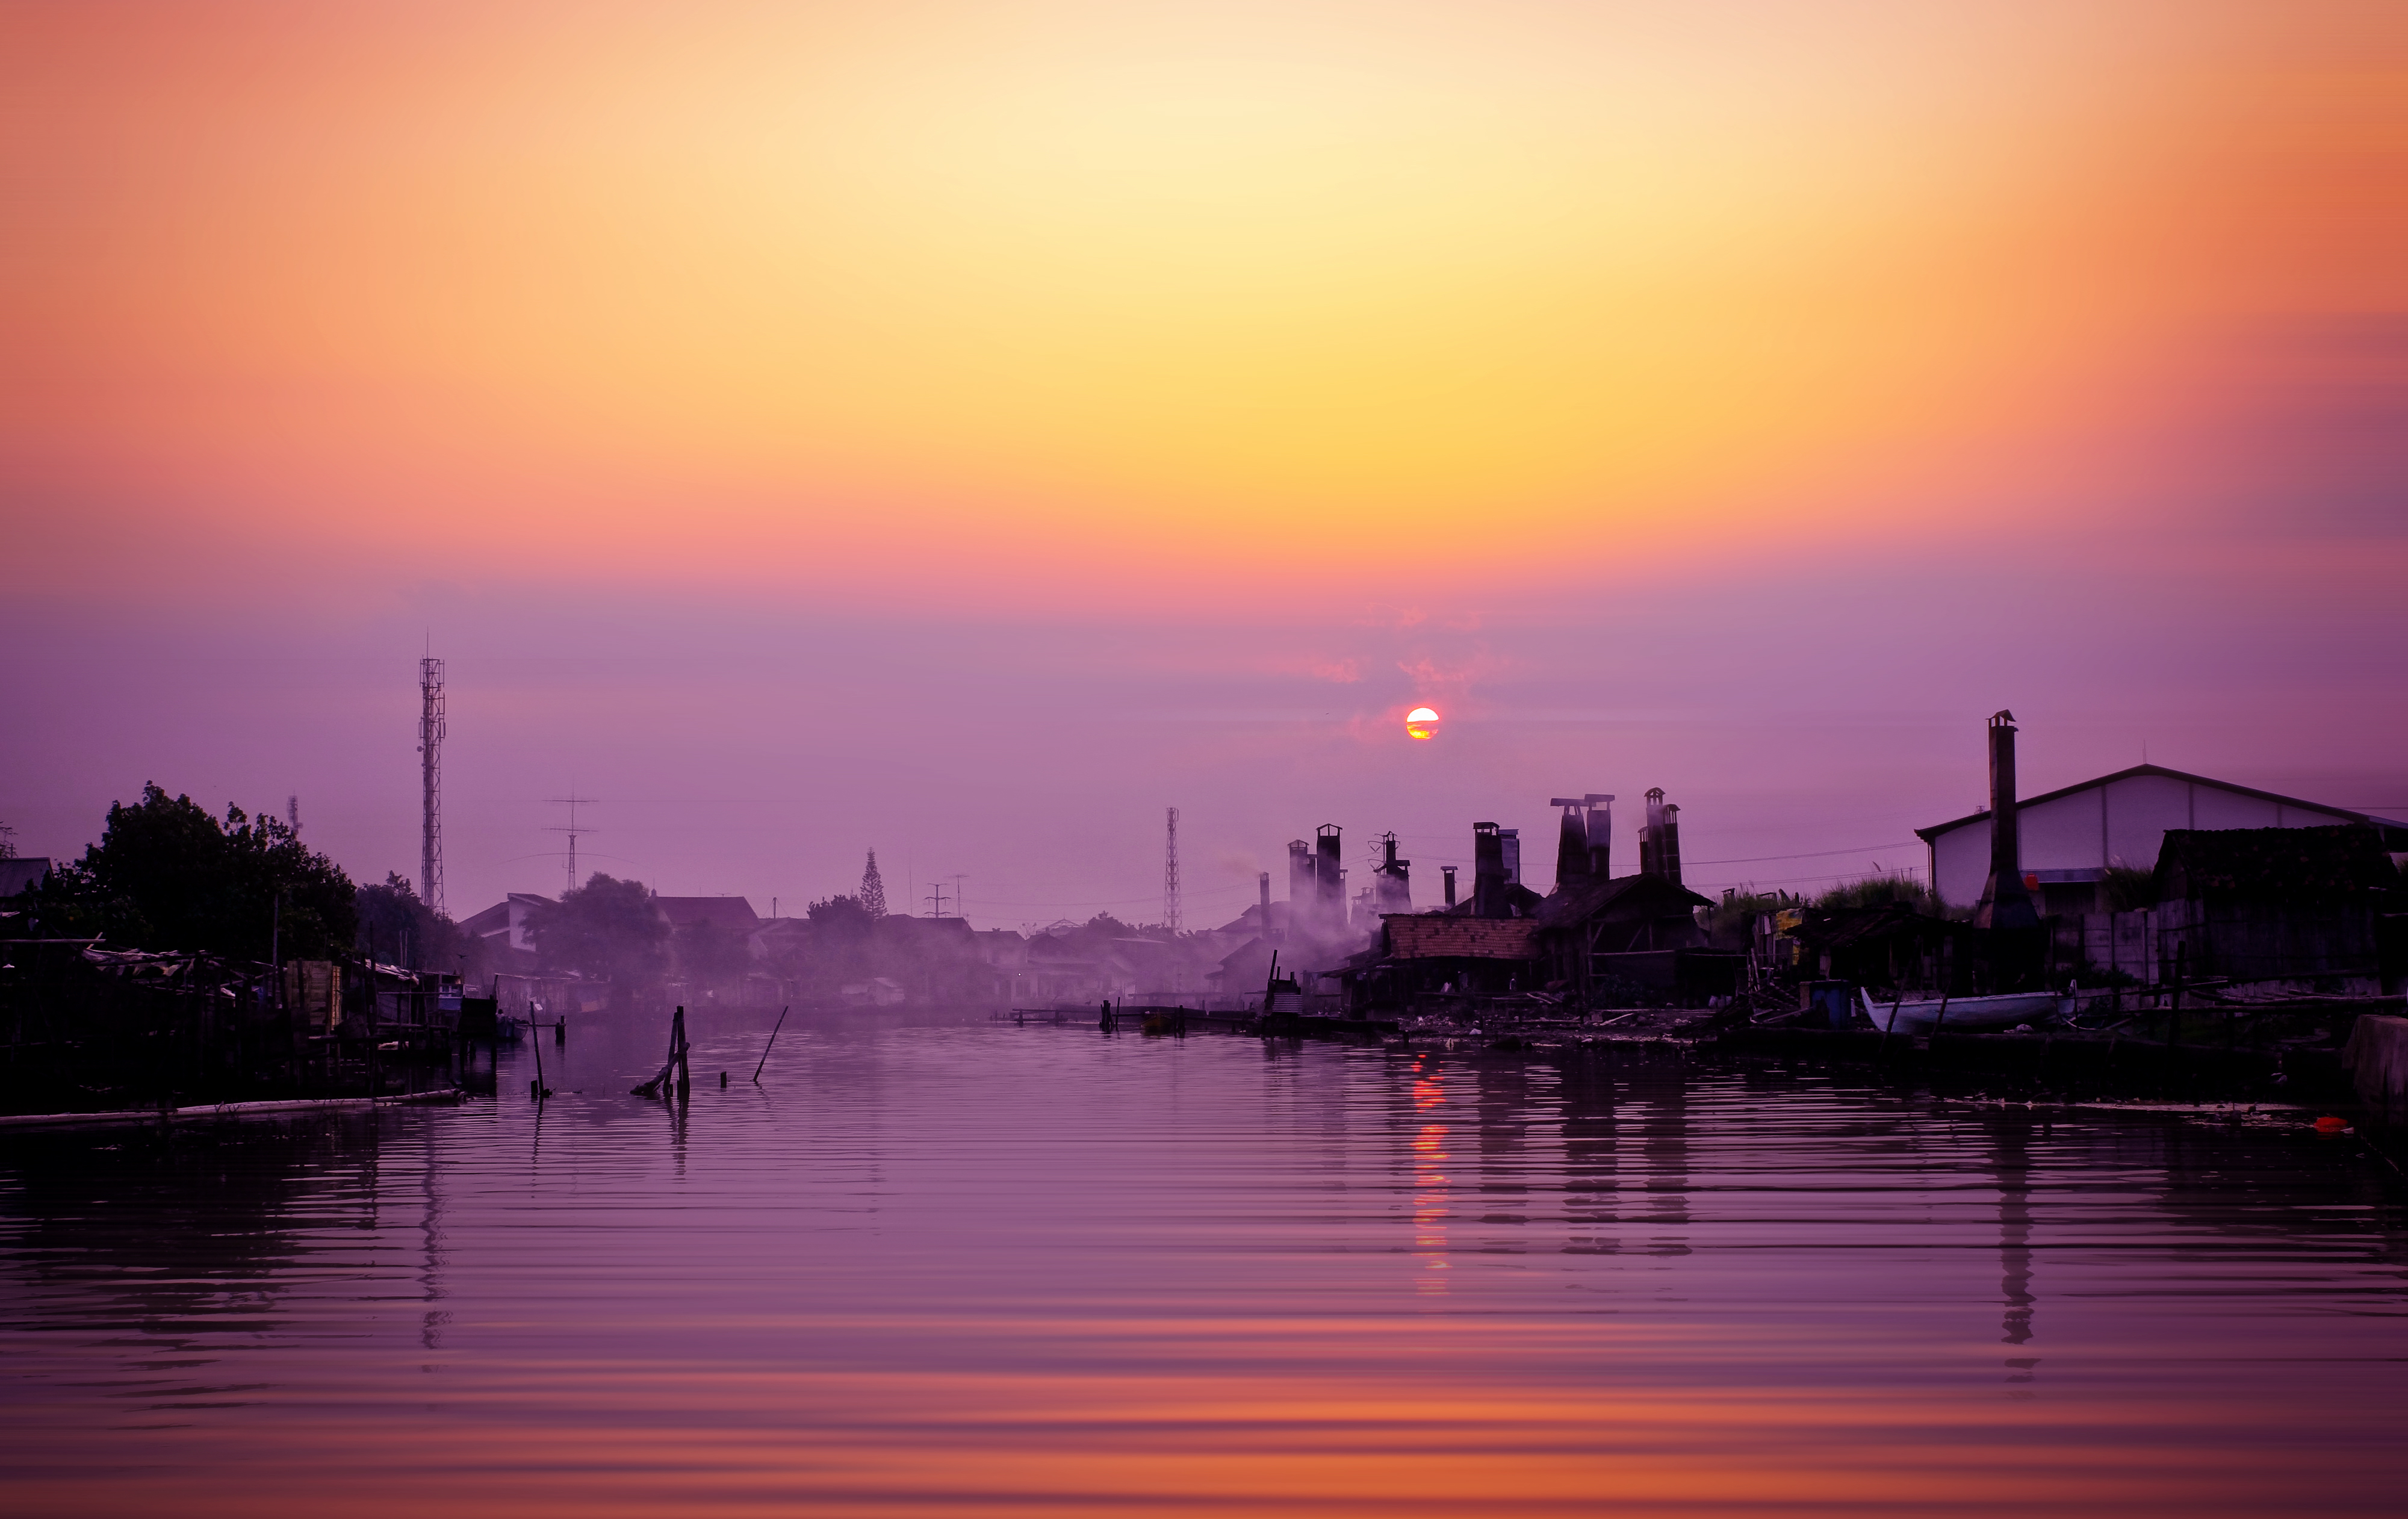
sea, water, horizon, sunrise, sunset, skyline, morning, dawn, river, cityscape, dusk, evening, reflection, bay, waterfront, afterglow